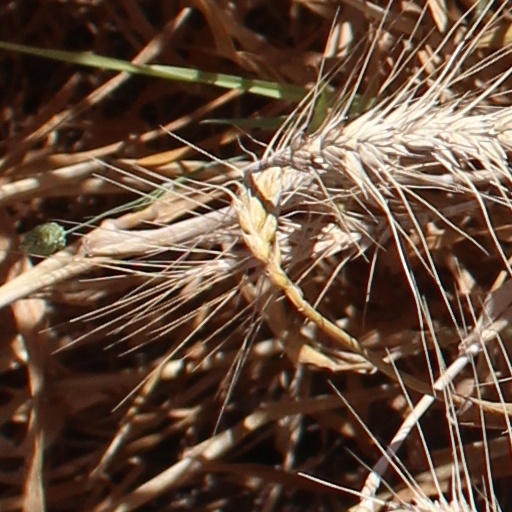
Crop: wheat